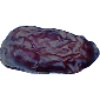
Label: Dates 1